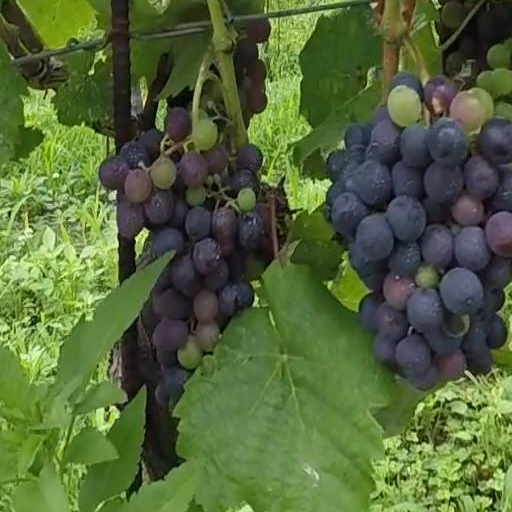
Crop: grape